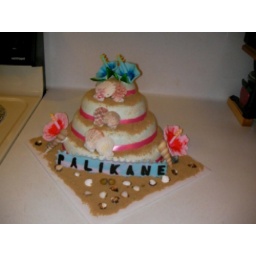
Her favorite flower is the Hibiscus, so I just ran with that. The sign there is her name in Hawaiian.